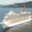
Label: ship